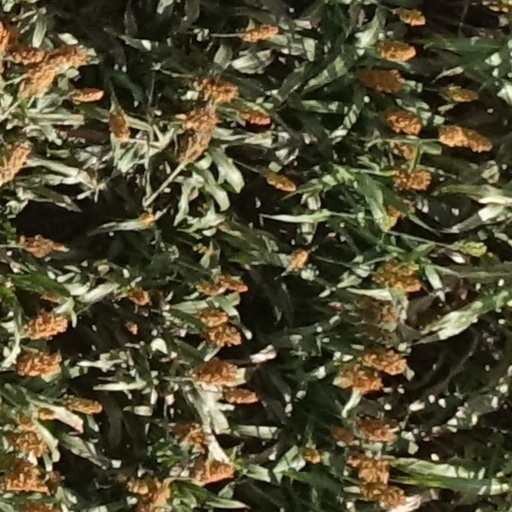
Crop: sorghum